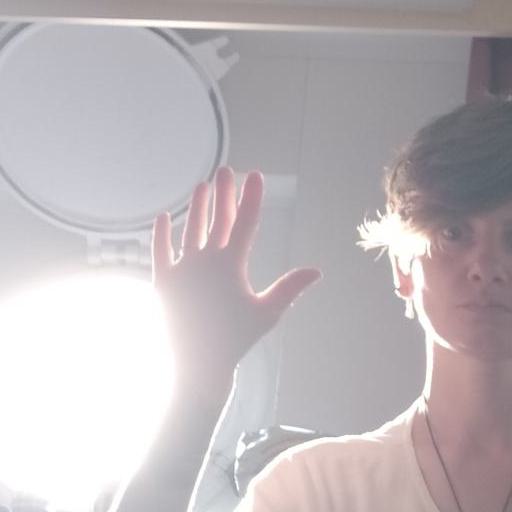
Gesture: palm